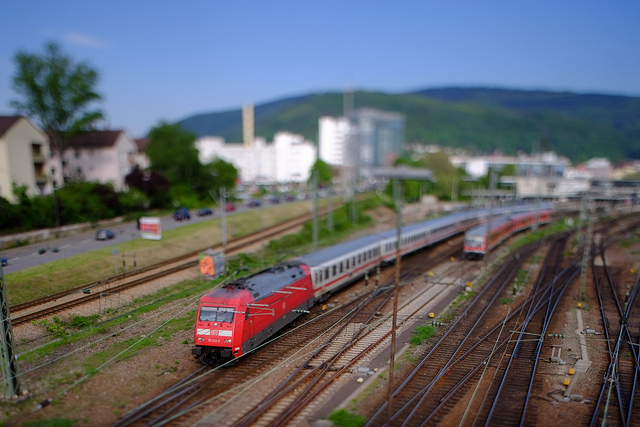
A train engine with many carts riding down a track.

Read train pulling multiple silver box cars behind it.

A train traveling down tracks through a rural country side.

a train on a track with buildings in the background